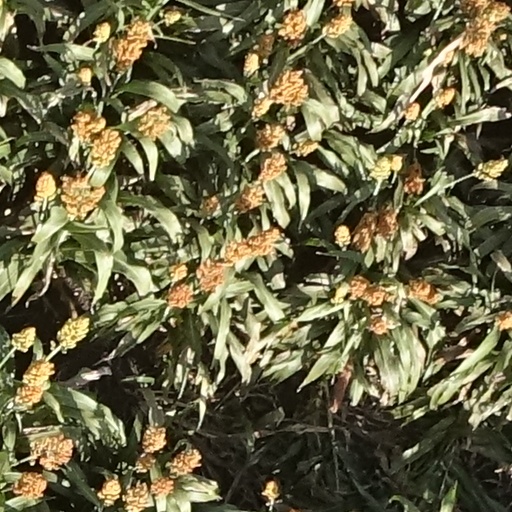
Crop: sorghum